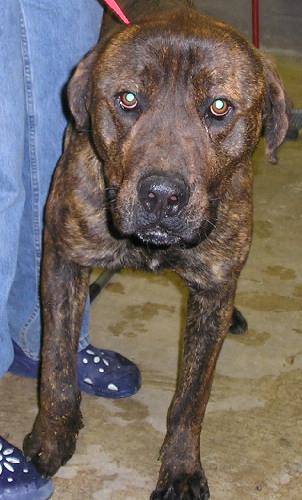
Label: dog